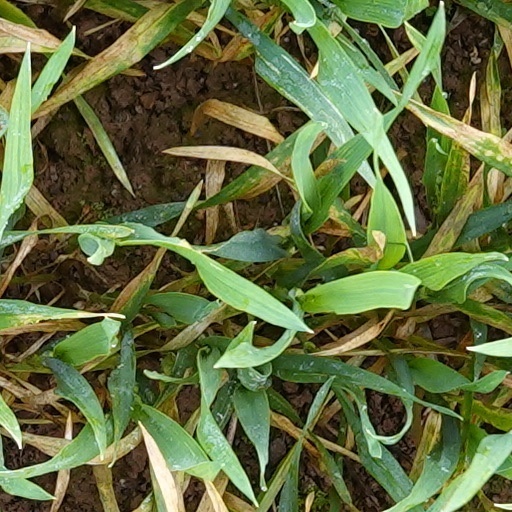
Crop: wheat